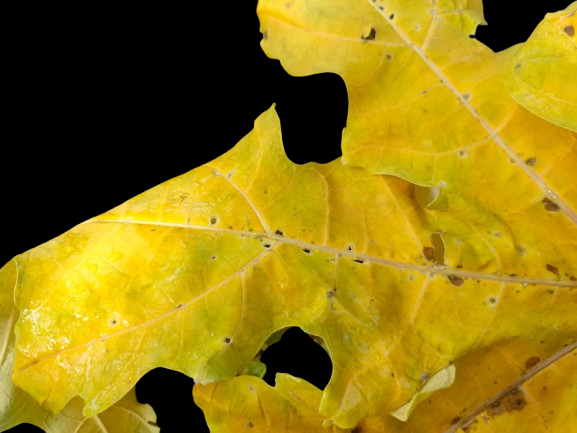
Crop: Papaya
Label: Yellow_Necrotic_Spots_Holes